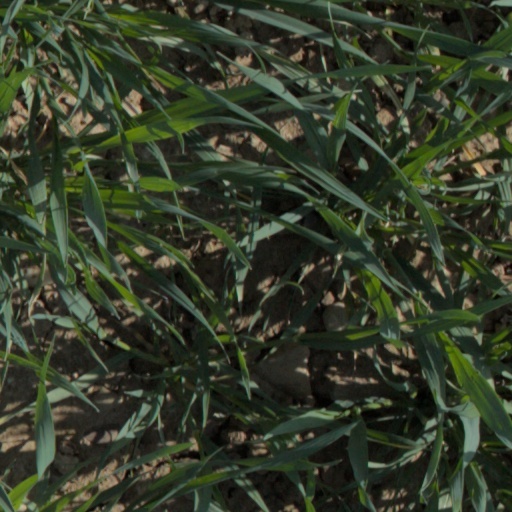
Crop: wheat